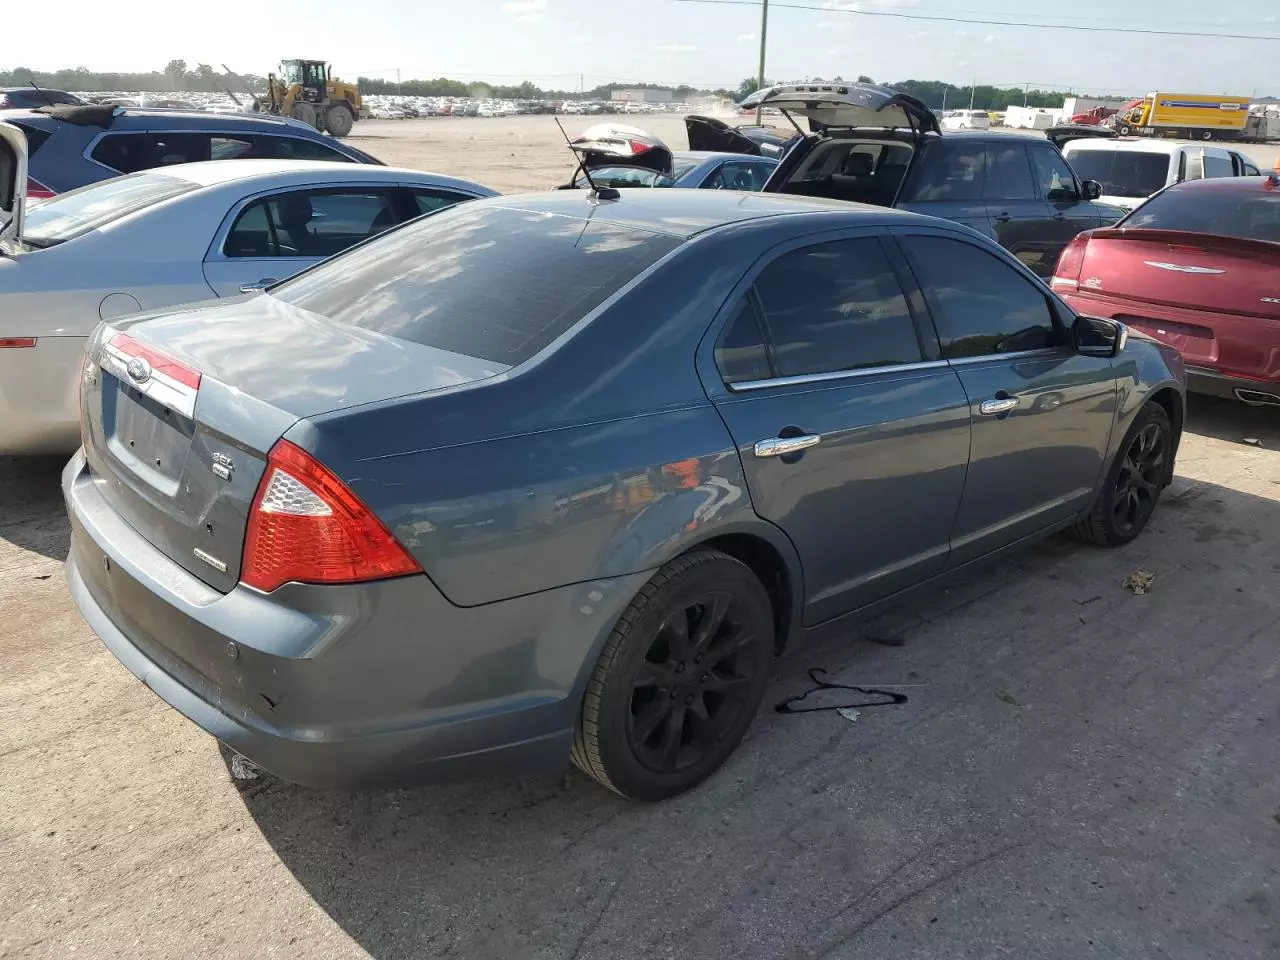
Aucun dommage détecté.
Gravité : aucun